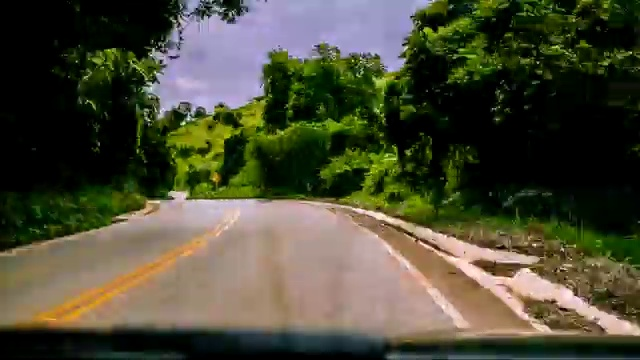
Fire: no
Smoke: no